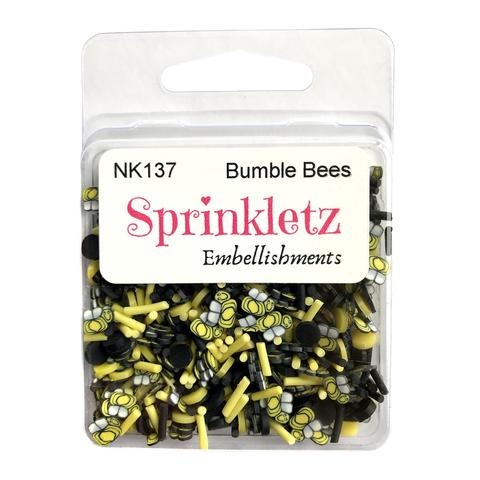
Button Galore & More Bumble Bees SPARKLETZ
Button Galore & More Bumble Bees SPARKLETZ The perfect additions to paper crafting projects and more! This package contains over a hundred sequin pieces.
Brand: Buttons Galore & More
Category: Arts & Entertainment > Hobbies & Creative Arts > Arts & Crafts > Art & Crafting Materials > Embellishments & Trims > Sequins & Glitter > Sequins